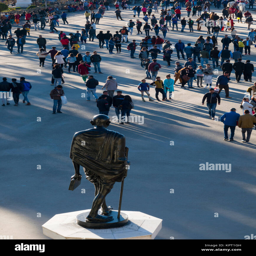
statue above crowd of people on the ridge